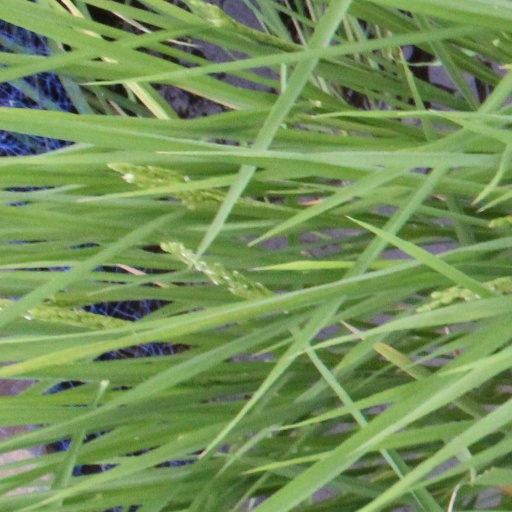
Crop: rice